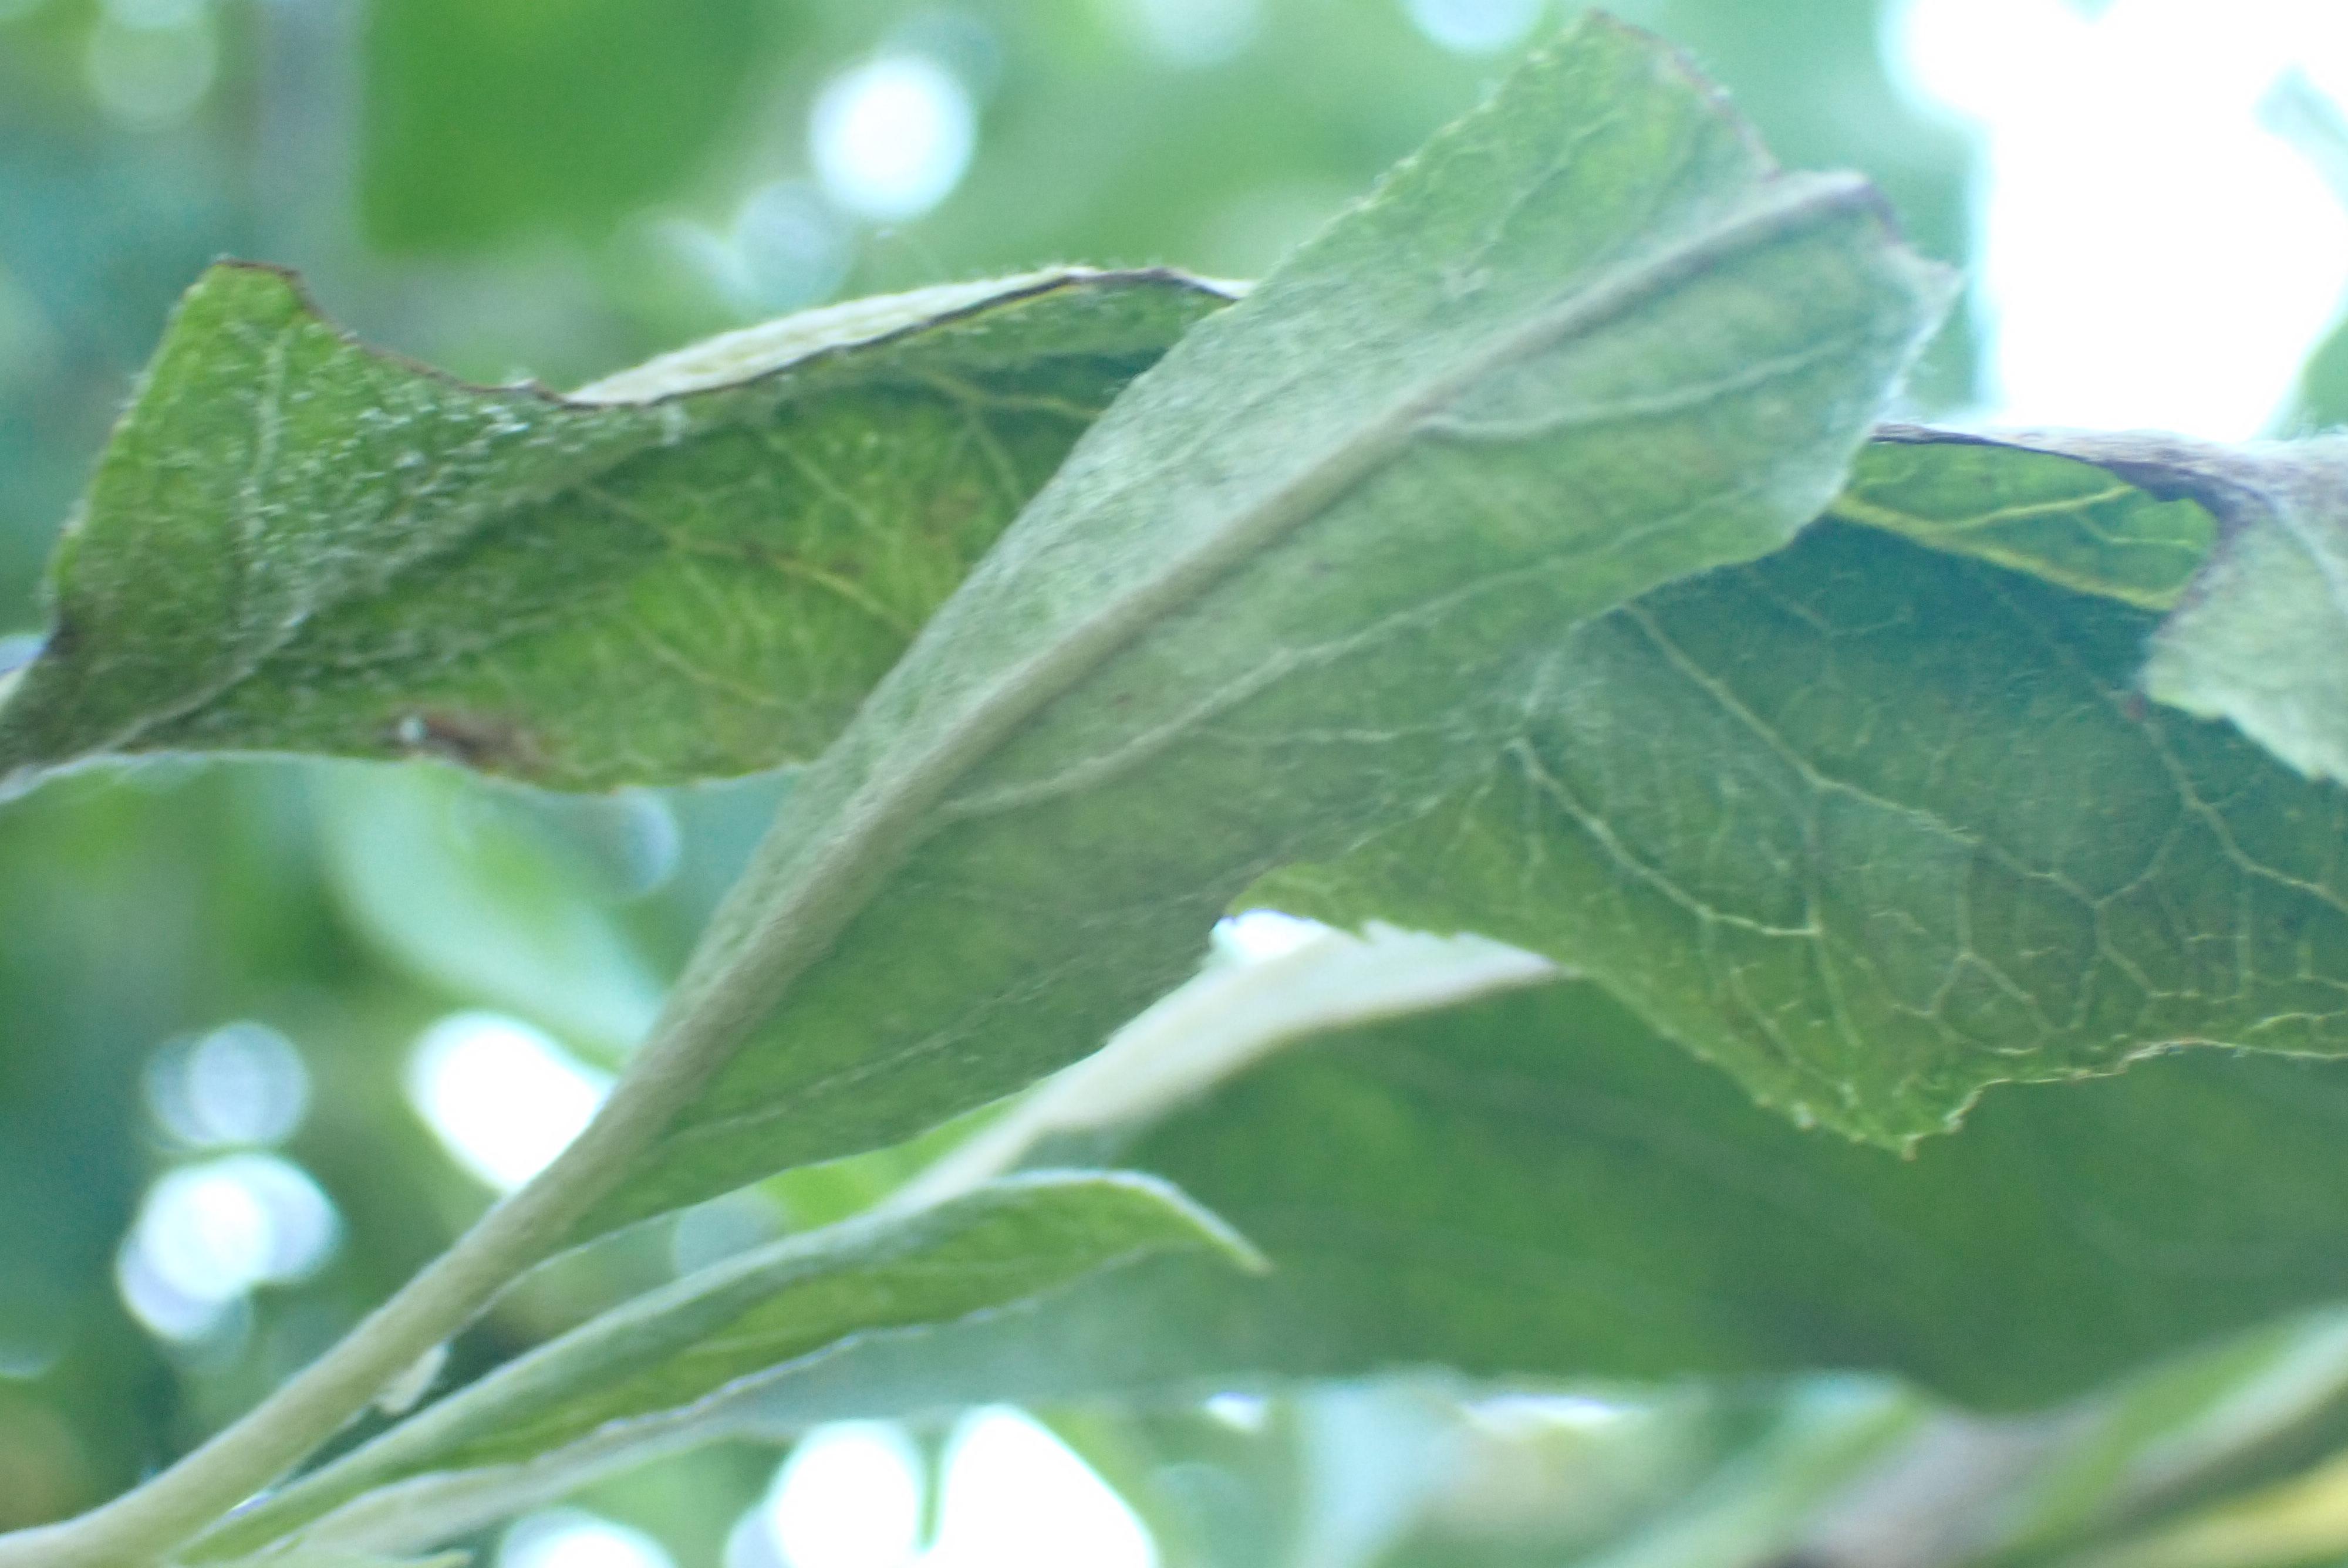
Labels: powdery_mildew